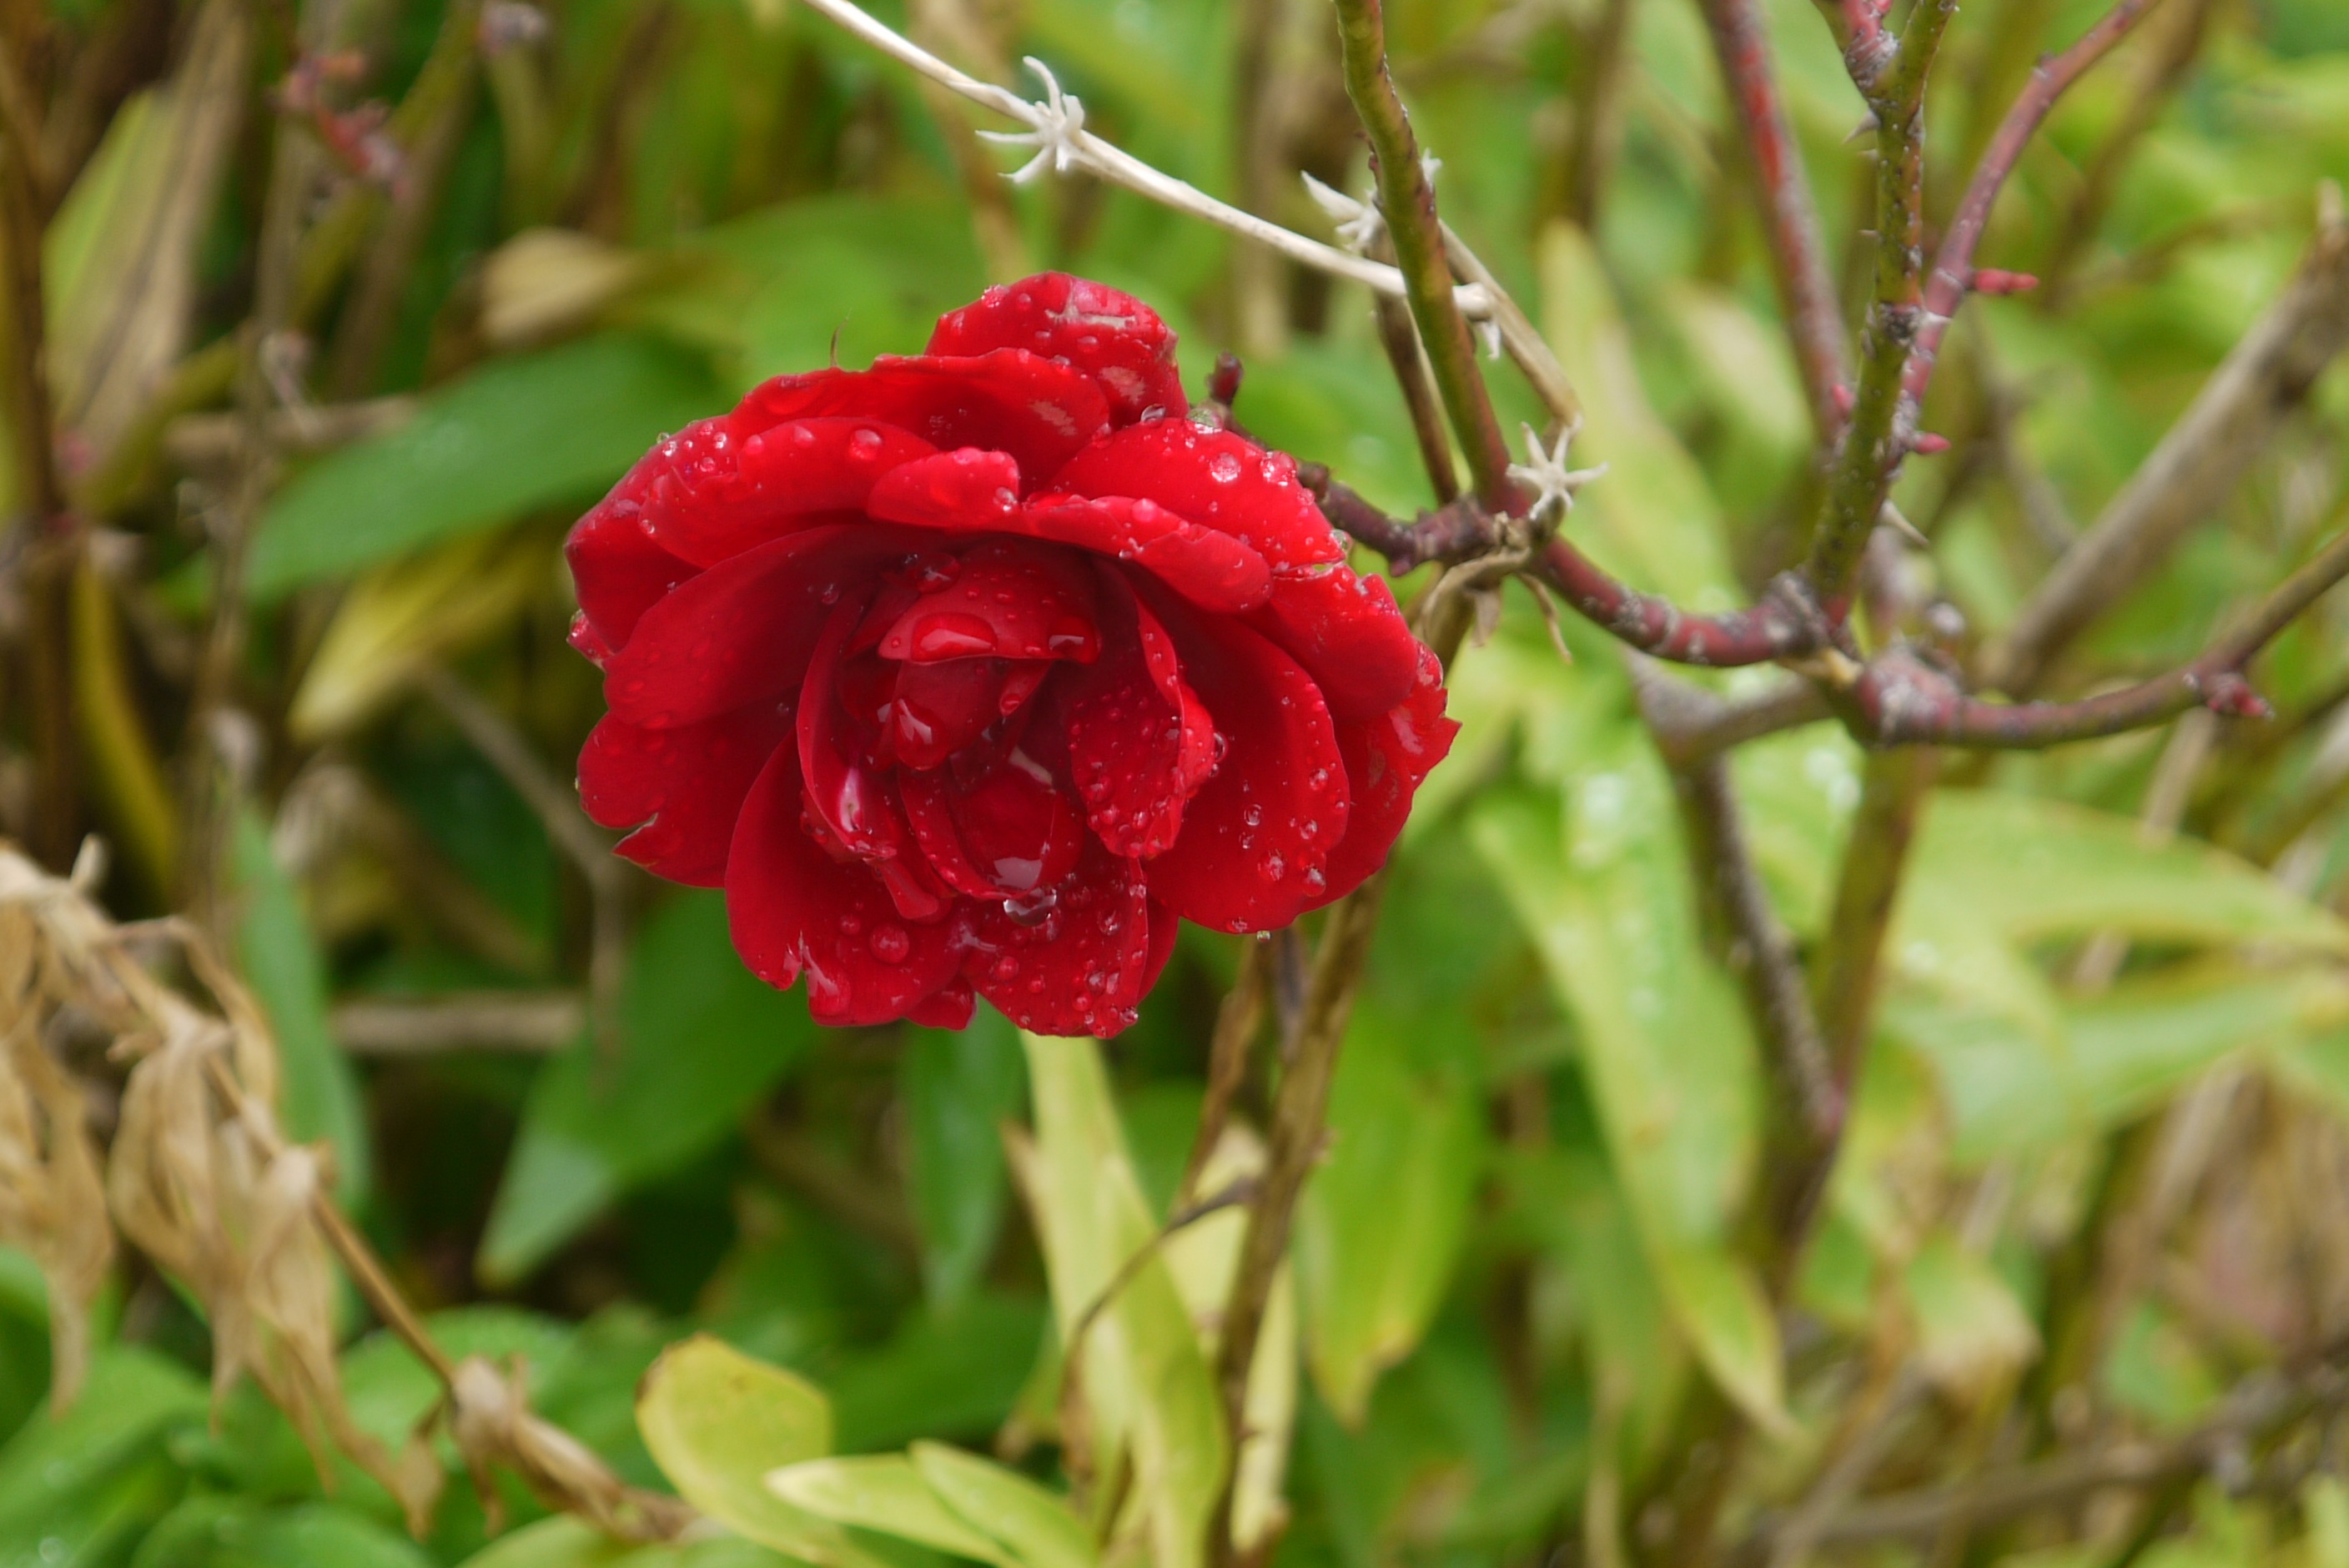
nature, blossom, plant, flower, petal, bloom, floral, rose, grow, botany, garden, flora, flowers, shrub, elegant, flowering plant, garden roses, rose family, land plant